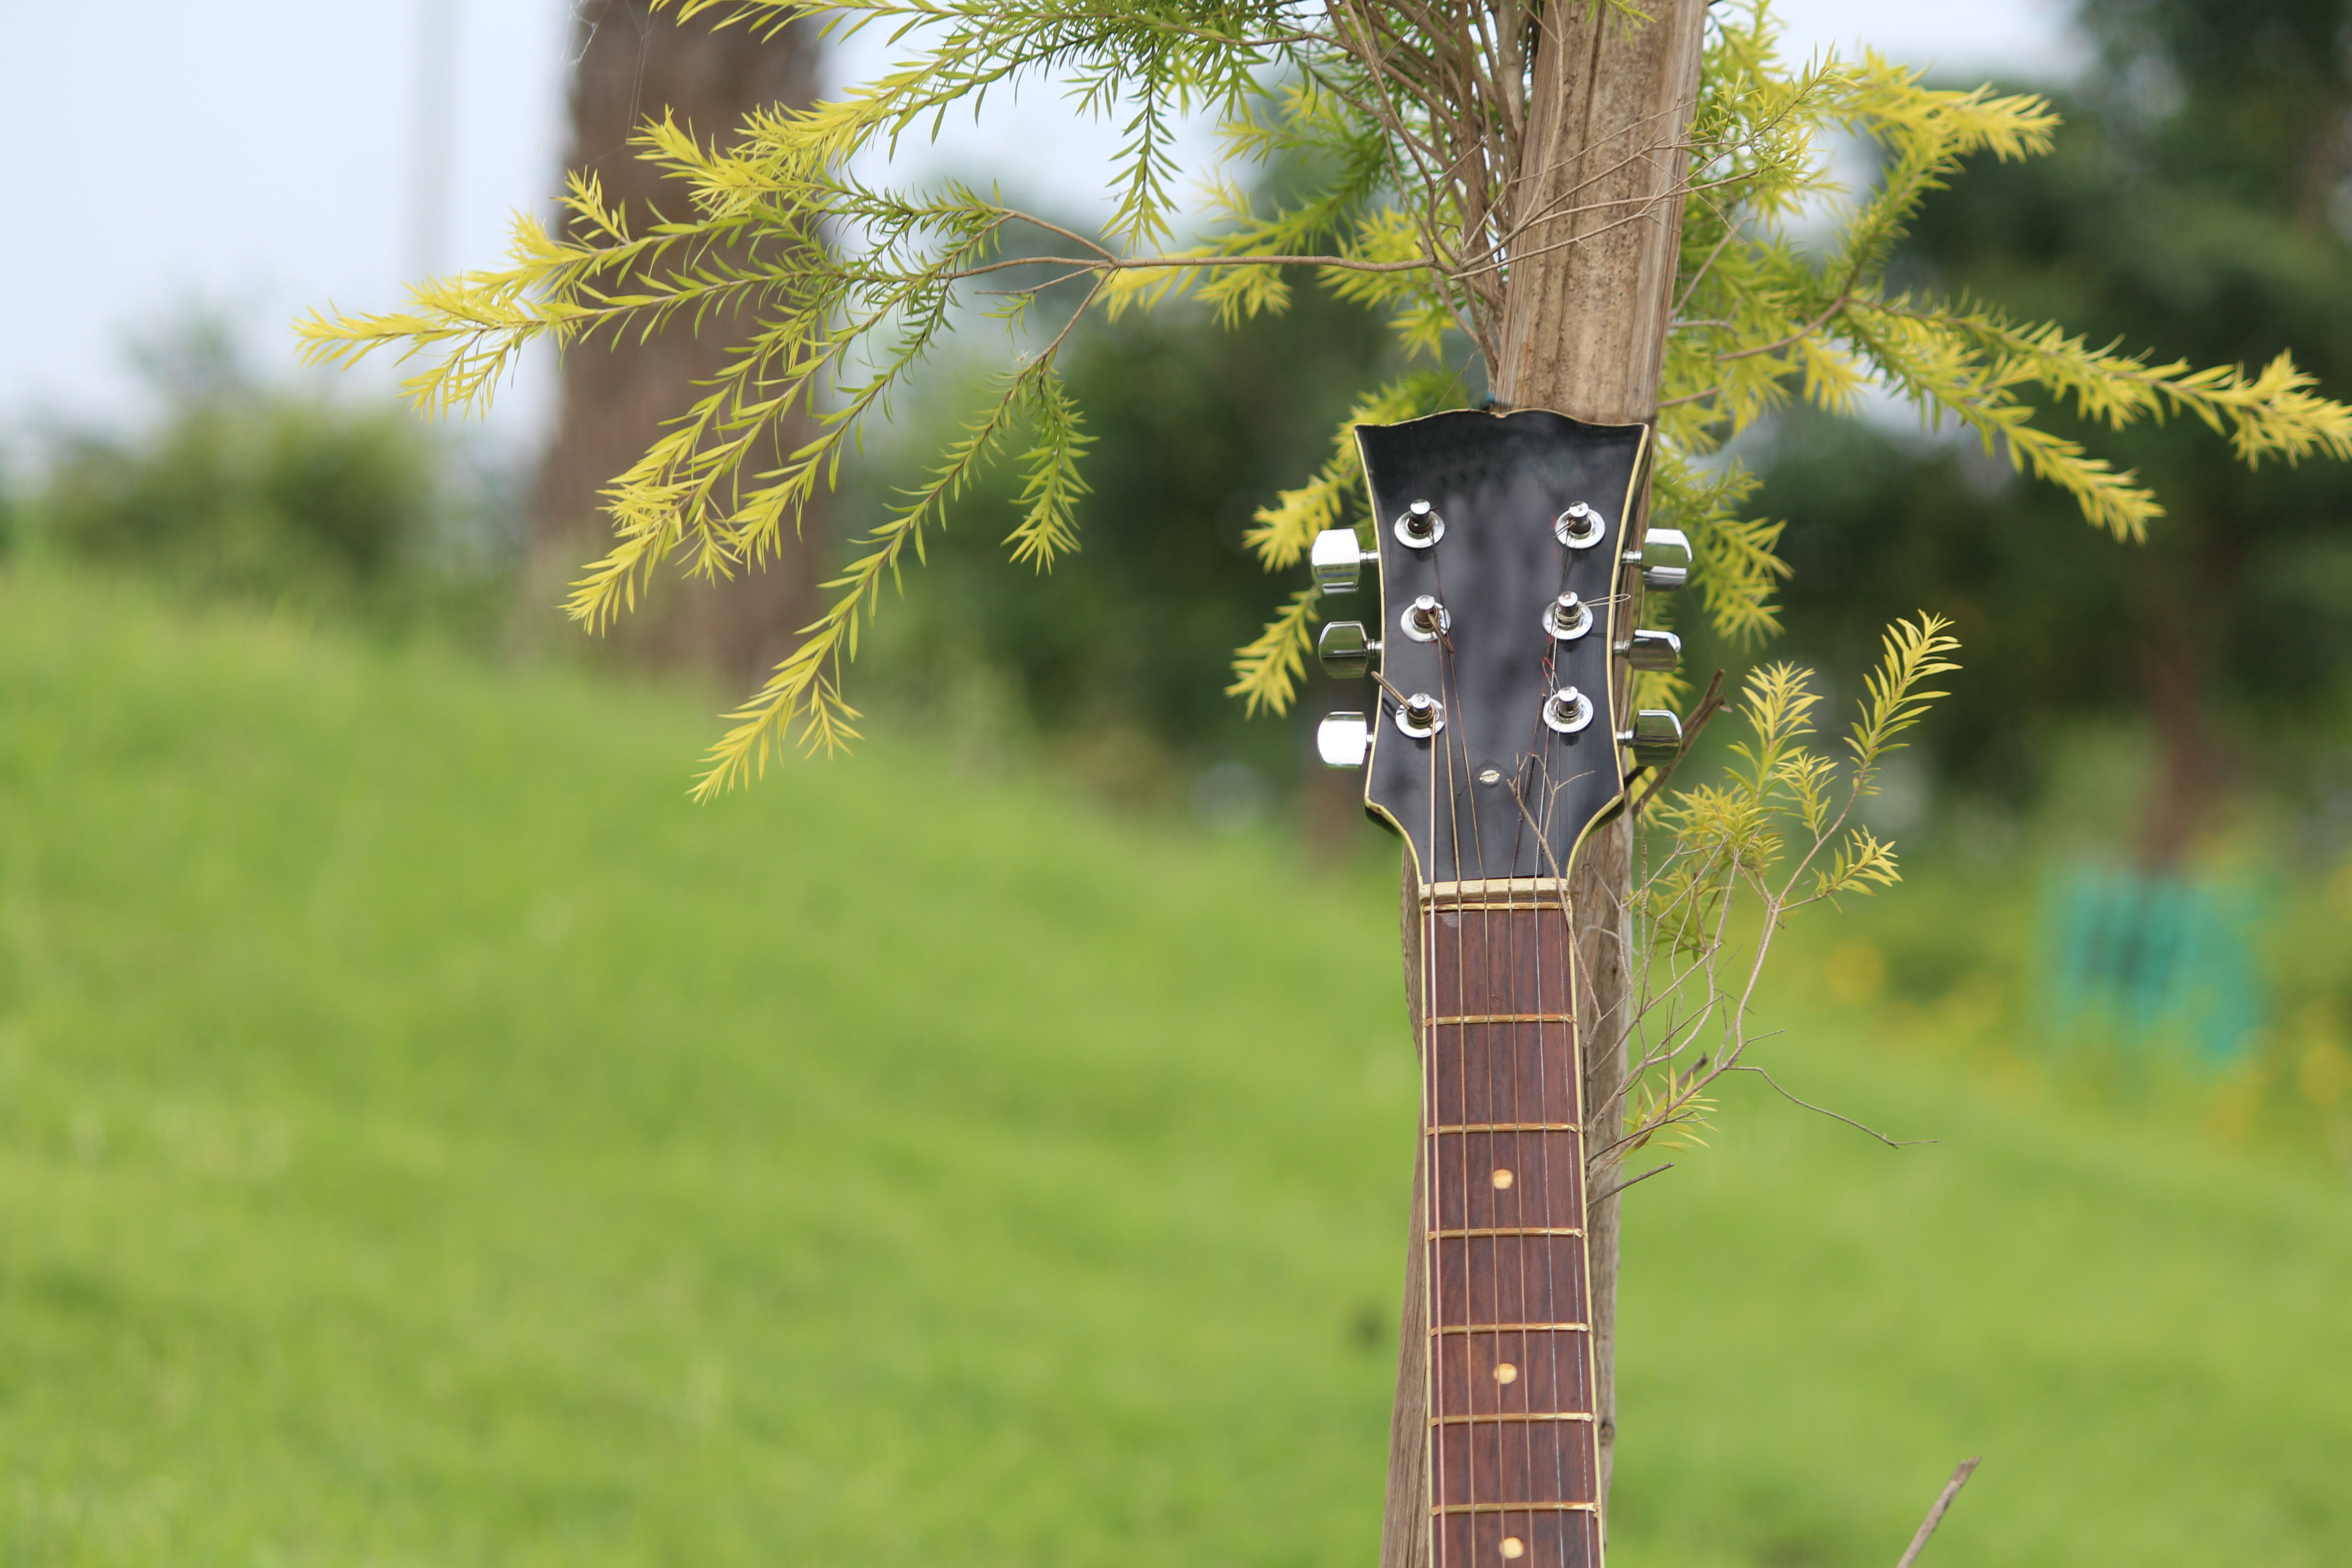
guitar, nature, fresh, length line, green, soul, relaxation, grass, tree, lawn, plant, grass family